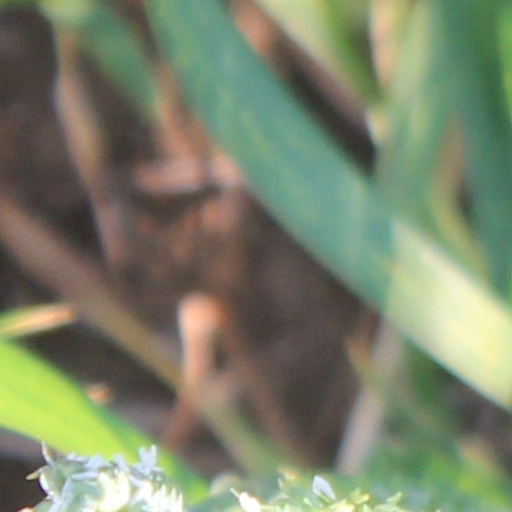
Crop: wheat